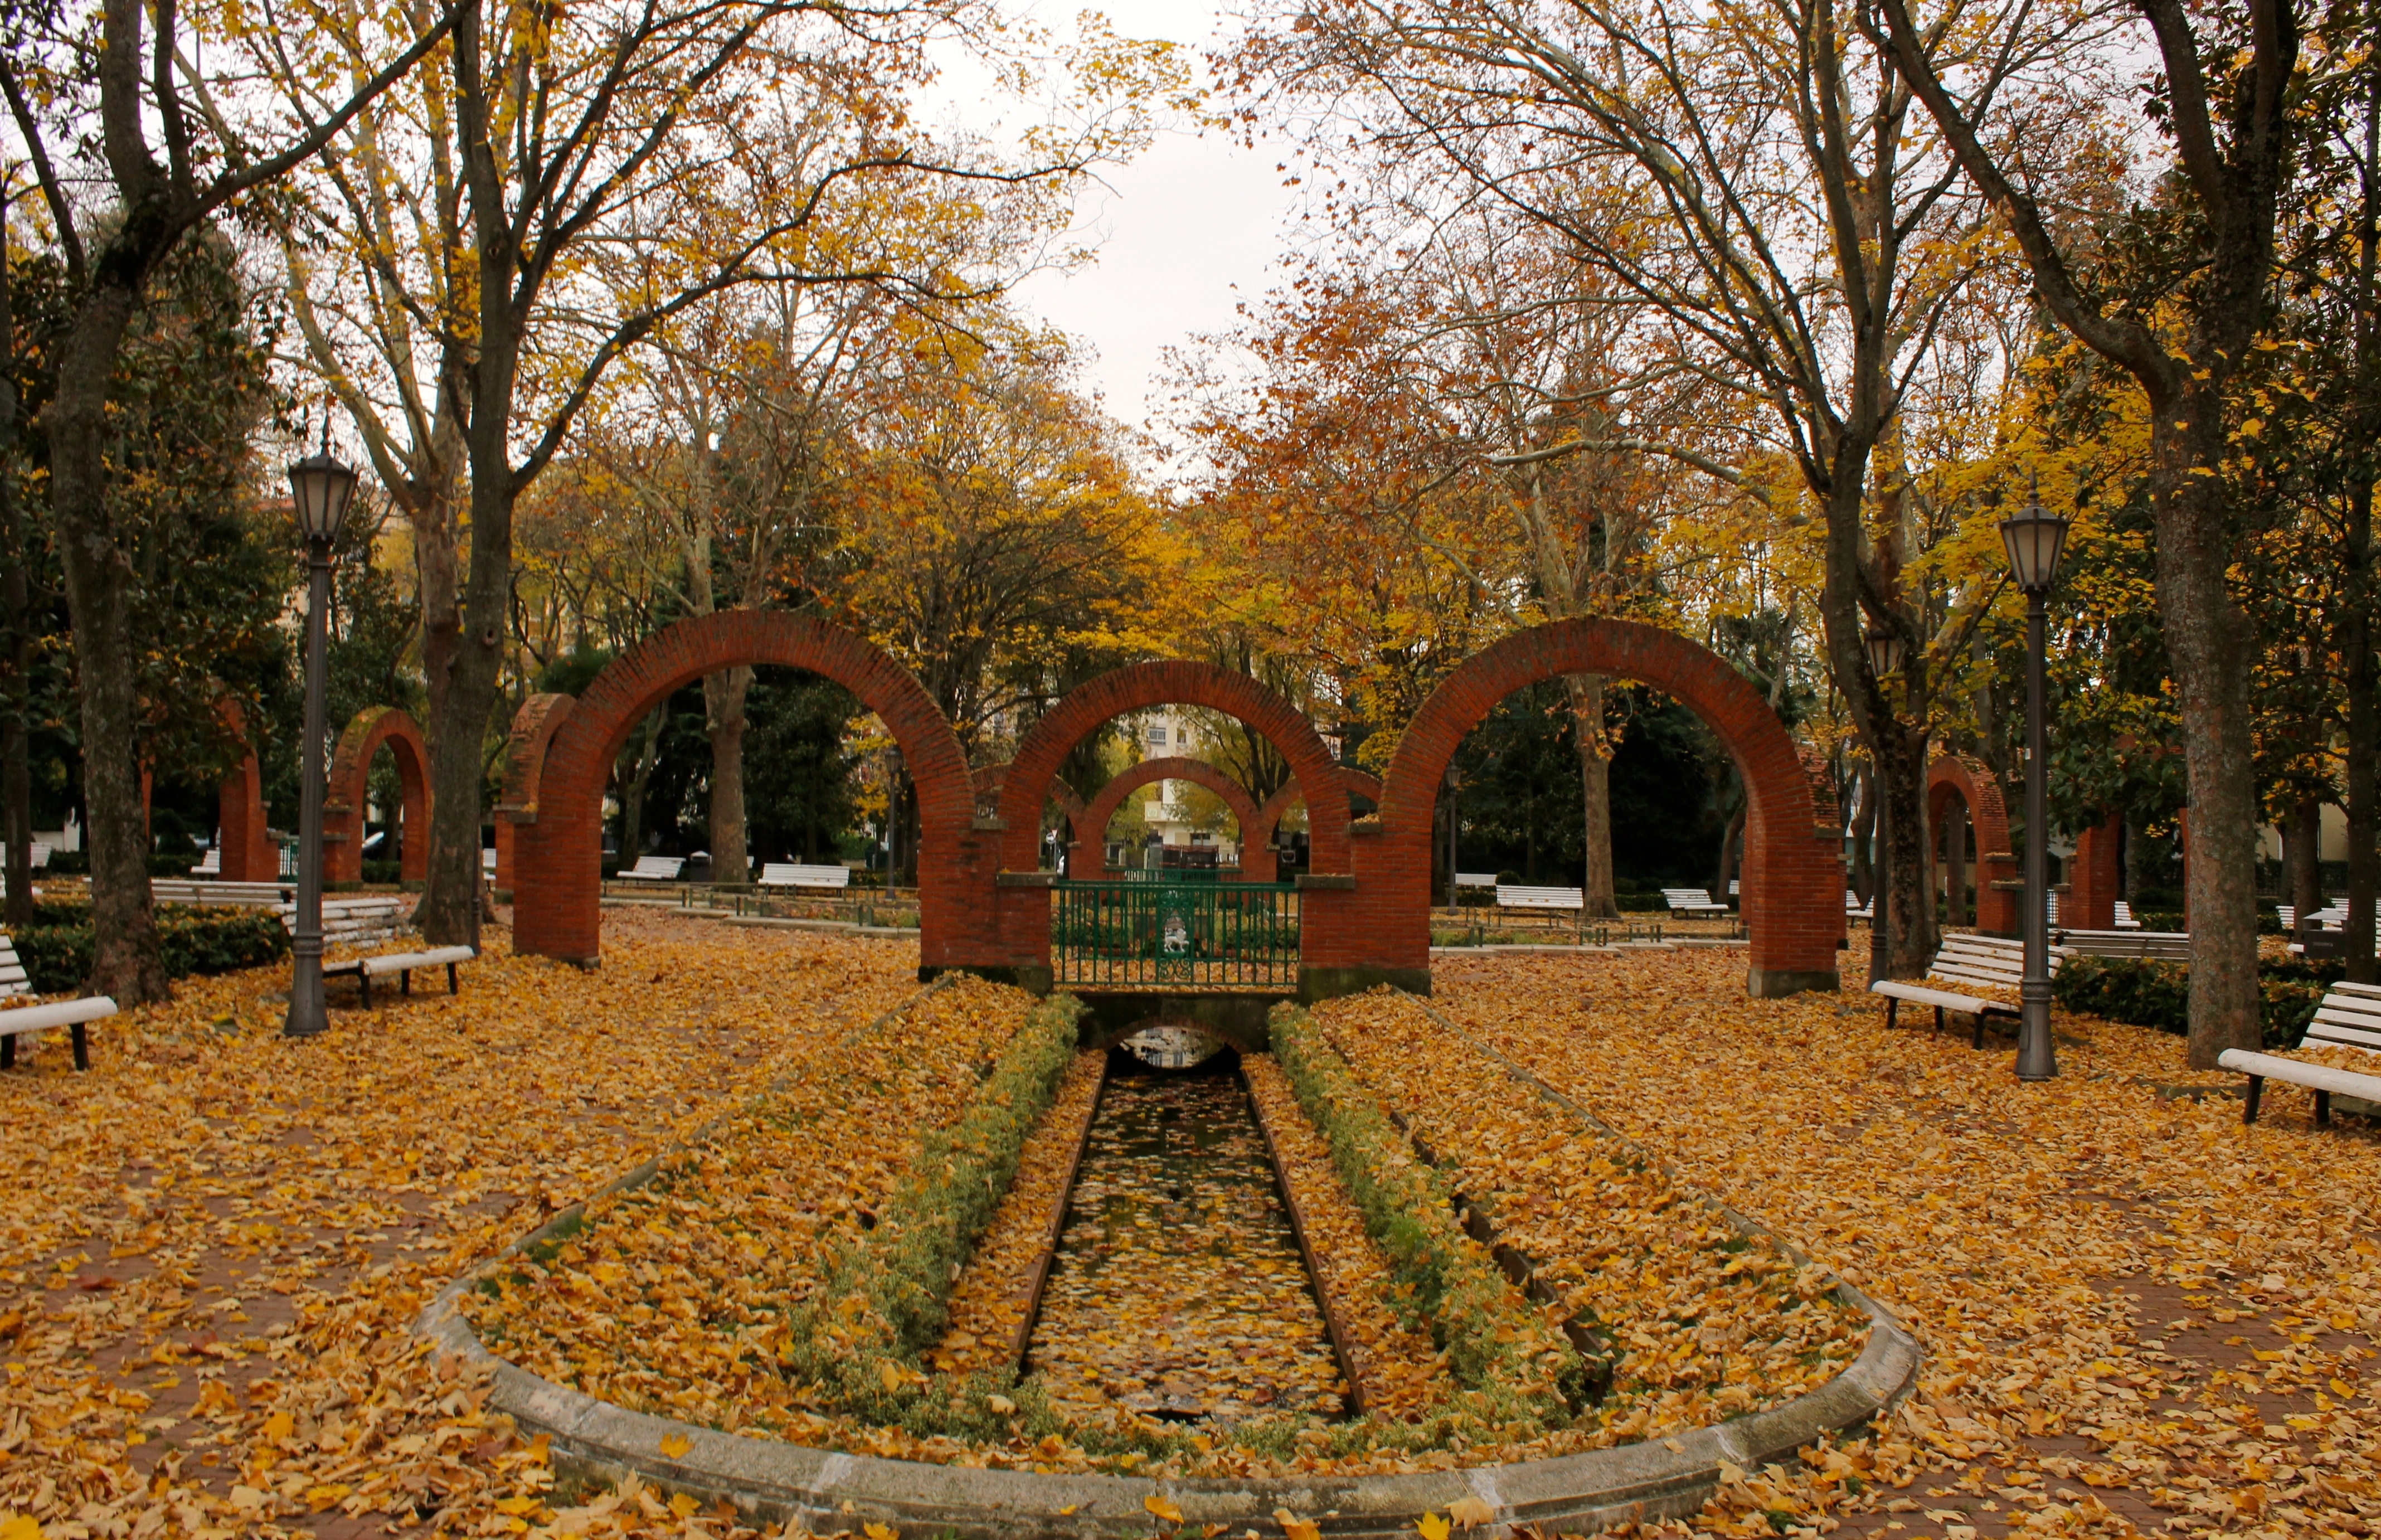
palace, autumn, cemetery, garden, place of worship, shrine, estate